Aula Magna (Central University of Venezuela)

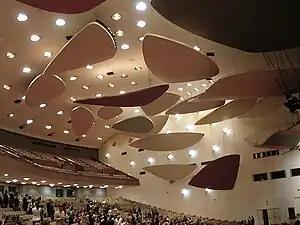
Interior of the hall, featuring the 1953 "Floating Clouds" acoustic panels artwork by Alexander Calder

In the 1980s, the acoustics engineer Leo Beranek, who contributed to the project, ranked the hall in the world's top five concert halls for its acoustics. It is so ranked thanks to the 1953 "Flying Saucers" or "Floating Clouds" artwork developed by Alexander Calder, a system that combines technology and art. These structures were installed on the ceiling under the supervision of the American firm Bolt, Beranek and Newman, and adjusted while an orchestra played on stage to calibrate the acoustics and make sure the quality remained consistent throughout the hall. The clouds are the most prominent example of the philosophy of the project to combine art and thought as well as function.